Draupadi

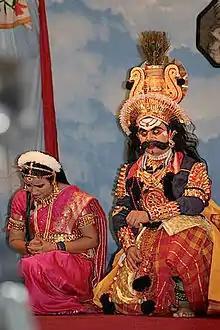
"Draupadi and Bhima" depicted by actors in "yakshagana" theatre

During the thirteen years of exile (Vanavasa) mandated after the dice game, Draupadi, along with the Pandavas, endured a life of hardship and privation in the forests, as detailed in the "Vana Parva" of the "Mahabharata". Narrative accounts within this Parva describe several key episodes. In the Kamyakavana, Draupadi was threatened by the demon Kirmira, brother of Baka, and Bhima is described as intervening and killing him to protect her. The text also narrates Draupadi offering support and comfort to Yudhishthira during their exile. Certain passages depict Draupadi expressing her distress and, in some instances, voicing condemnation of the Devas. Further, narratives recount Draupadi's desire for the Saugandhika flowers, prompting Bhima to undertake a journey to fulfill her request. The "Mahabharata" describes Draupadi's abduction by the Rakshasa Jatasura while they were residing in the Badarikashrama, and the subsequent rescue by the Pandavas. Following this incident, the narrative indicates that Draupadi and the Pandavas resided at the hermitage of Arishtisena. The "Vana Parva" also includes passages where Draupadi imparts instructions on the duties of a wife to Satyabhama, Krishna's wife.